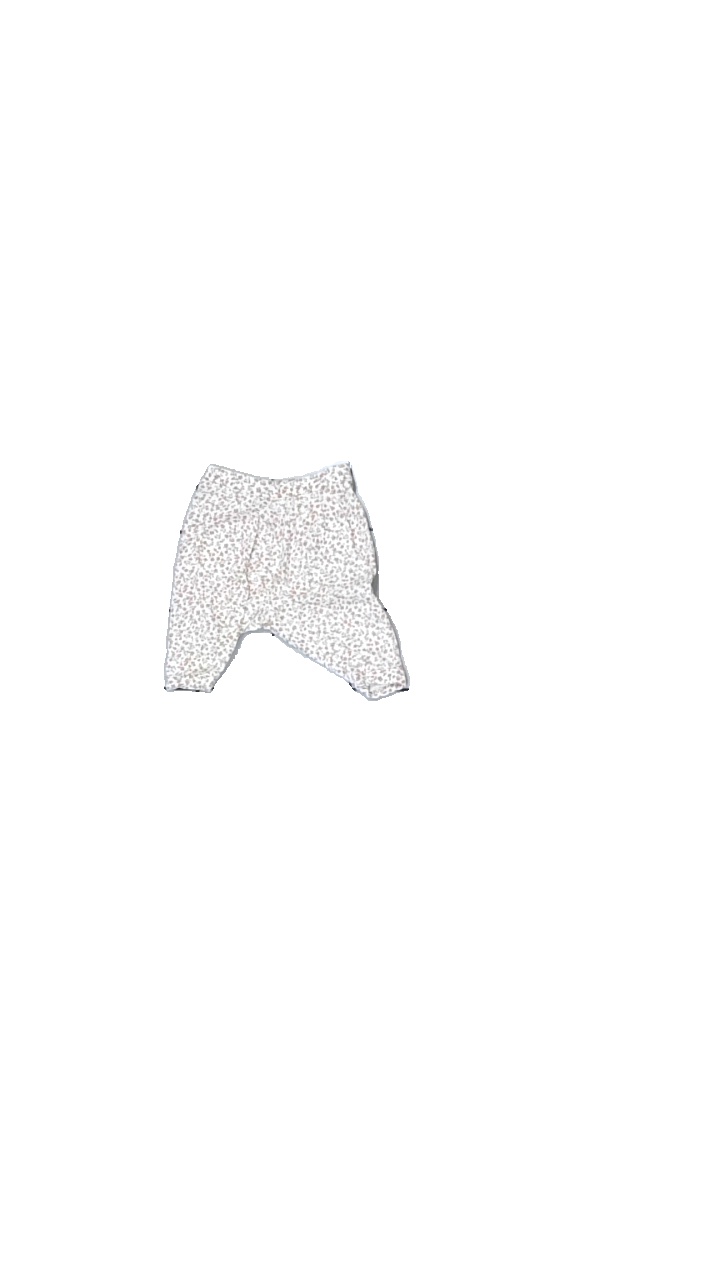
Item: Trousers (Children)
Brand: Newbie
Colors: White, Pink, Green
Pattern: Floral print
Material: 100% Cotton
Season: All
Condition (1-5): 5
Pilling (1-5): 5
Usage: Reuse
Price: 50-100